List of British divisions in World War II

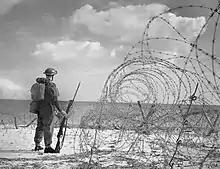
An infantryman, standing among barbed wire of the beach defences, looks out over the English Channel.

Between May 1939 and the end of the Second World War, the armoured division went through nine organisational changes. In 1939, it was intended that an armoured division would have 110 light tanks, 217 cruiser tanks, and 24 cruiser tanks equipped with howitzers for close support, as well as 2,500 other vehicles, 9,442 men, and 16 field guns. In 1940, the establishment was changed to two light tanks, 304 cruisers, and 36 close support tanks, with 2,600 vehicles, and 10,750 men. The early armoured formations did not reach these proposed tank strengths. For example, the 1st Armoured Division landed in France, in 1940, with 114 light tanks and 143 cruisers. The 2nd Armoured Division, prior to being deployed to the Middle East in late 1940, peaked at a strength of 256 light tanks and 54 cruisers. By 1942, a division was to consist of 13,235 men with 230 tanks, of which 183 would be cruisers and the rest would be for support, along with around 3,000 other vehicles and 48 field guns. For the final two years of the war, the establishment was set at 14,964 men, 246 medium tanks, 63 light tanks, 27 tanks Crusader self-propelled anti-aircraft guns, 27 tanks that were outfitted as artillery observation posts, 24 field guns, 24 self-propelled field guns, 54 anti-tank guns, and 24 self-propelled anti-tank guns. In July 1944, for example, the Guards, the 7th, and the 11th Armoured Divisions all averaged 250 medium tanks. The Guards had 15,600 men, the 7th had 15,100, and the 11th had 14,400.